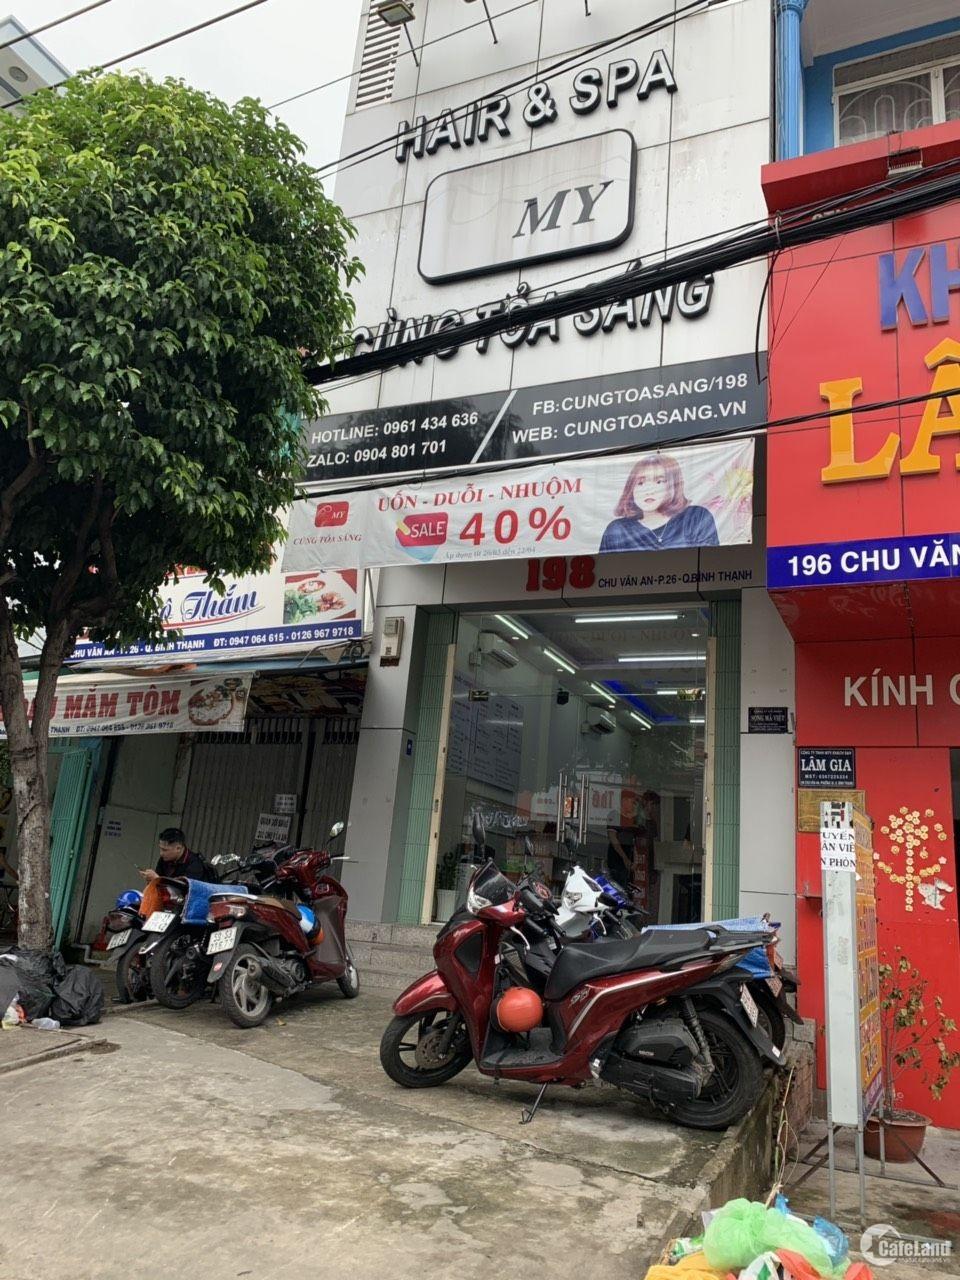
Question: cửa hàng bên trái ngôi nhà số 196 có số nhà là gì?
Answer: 198